History of the Copa Libertadores

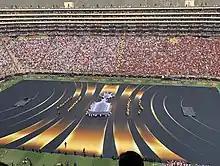
Opening ceremony of the 2019 final where Flamengo beat River Plate 2–1, scoring two goals in the last minutes of the match

The 2003 tournament became an exceptional show as many teams such as América de Cali, River Plate, Grêmio, Cobreloa, and Racing, among others, brought their best sides in generations and unexpected teams such as Independiente Medellín and Paysandu became revelations in what was, arguably, the best Copa Libertadores in history. The biggest news of the competition was previous champion Santos. Qualifying to the tournament as Brazilian champion, coached by Emerson Leão and containing marvelous figures such as Renato, Alex, Léo, Ricardo Oliveira, Diego, Robinho, and Elano, the "Santásticos" became a symbol of entertaining and cheerful football that resembled Pelé's generation of the 1960s. Boca Juniors once again found talent in their ranks to fill the gap left by the very successful group of 2000–2001 (with upcoming stars Rolando Schiavi, Roberto Abbondanzieri and Carlos Tevez). Boca Juniors and Santos would eventually meet in a rematch of the 1963 final; Boca avenged the 1963 loss by defeating Santos in both legs of the final. Carlos Bianchi won the Cup for a fourth time and became the most successful manager in the competition's history and Boca Juniors hailed themselves "pentacampeones". Boca reached their fourth final in five tournaments in 2004 but was beaten by surprise-outfit Once Caldas of Colombia, ending Boca's dream generation. Once Caldas, employing a conservative and defensive style of football, became the second Colombian side to win the competition.